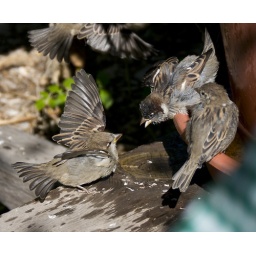
Birds squabble over a drinking trought at the base of a potted plant on the deck of the Eclectic Cafe in Moab, Utah.